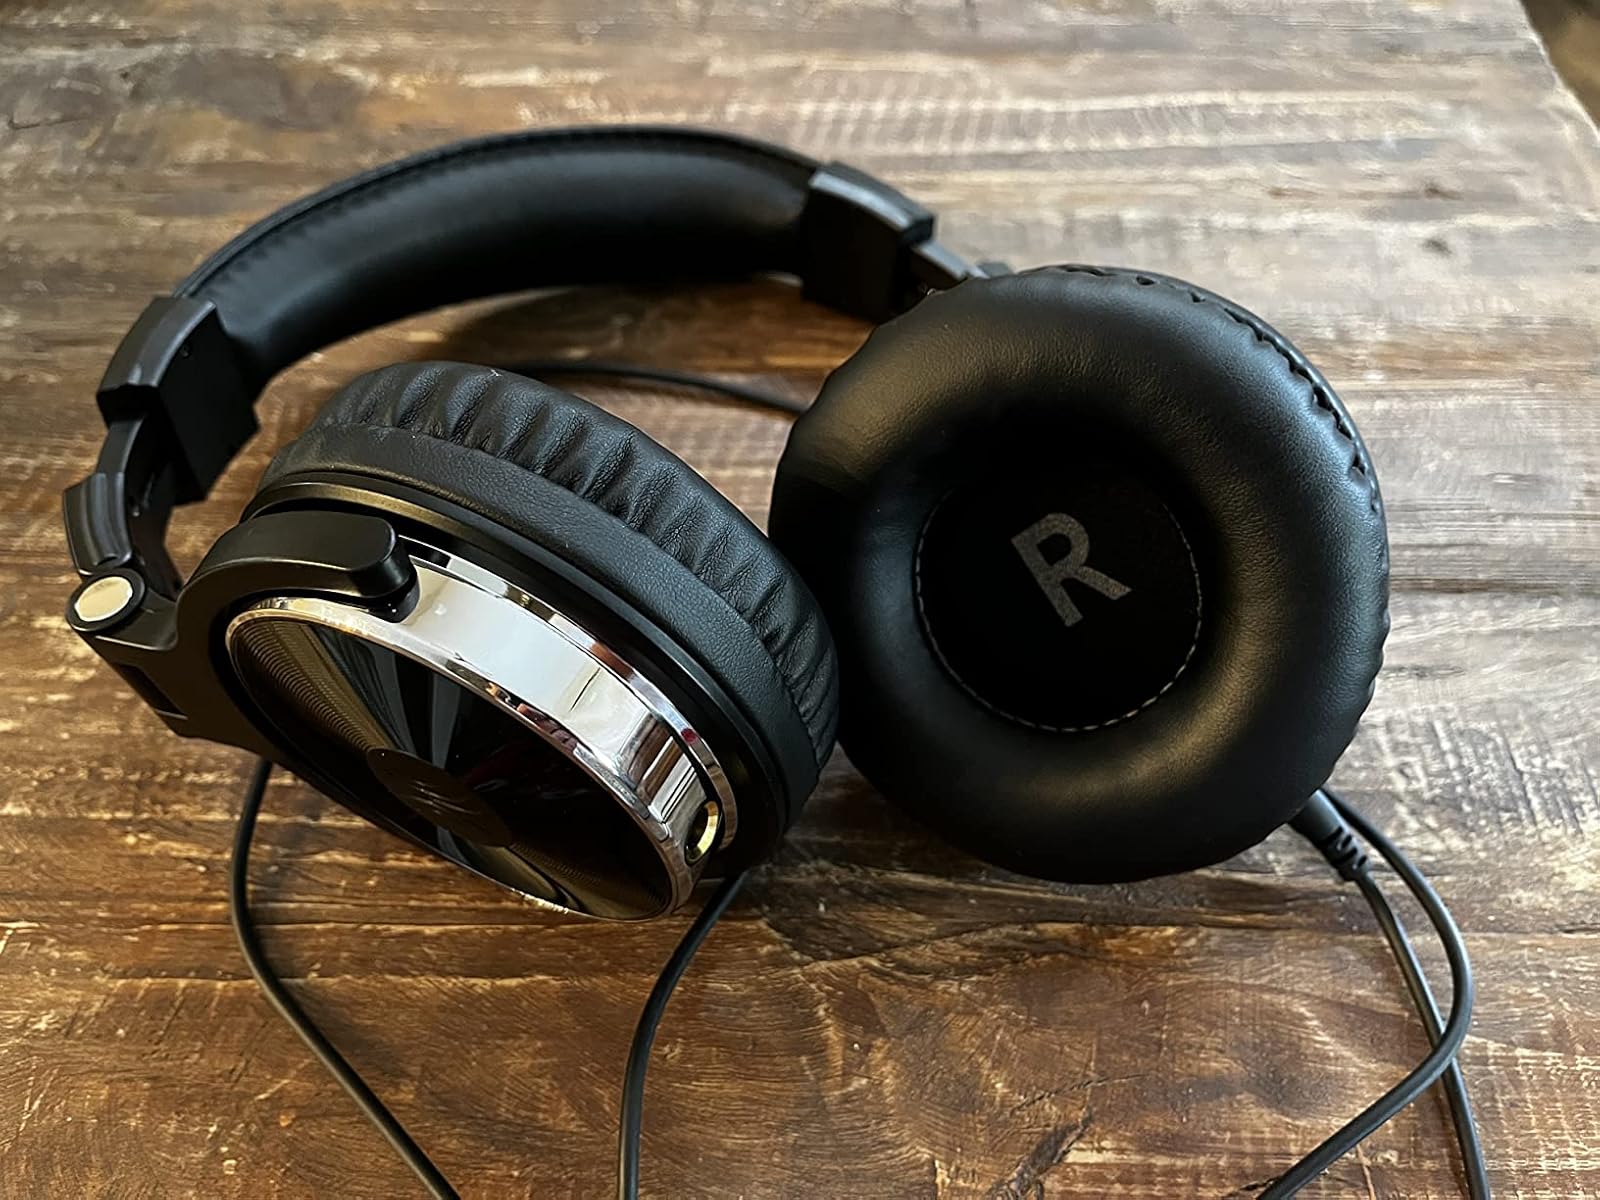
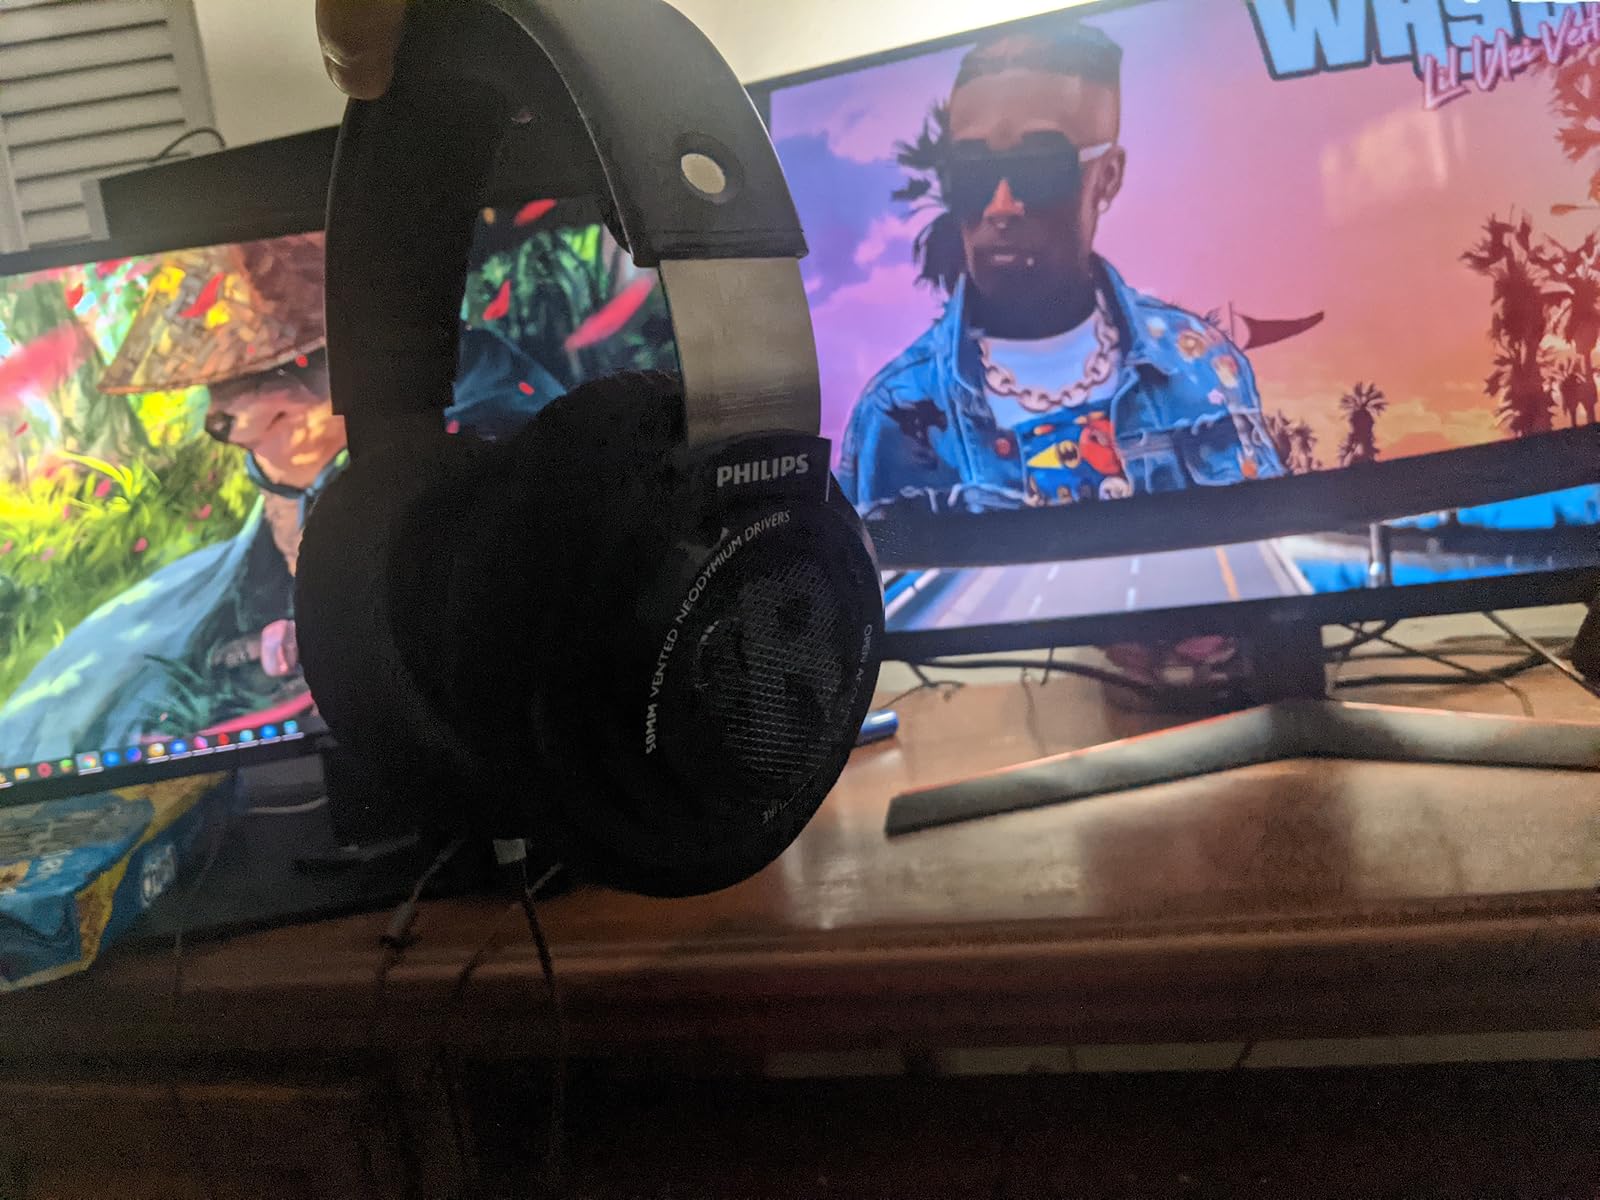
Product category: headphones
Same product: no